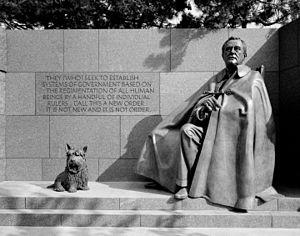
Le Franklin Delano Roosevelt Memorial est un monument présidentiel dédié à la mémoire du président américain Franklin Delano Roosevelt et à la période qu'il a eu à gérer. Il est situé dans la capitale américaine Washington D.C., non loin du Jefferson Memorial, dans le West Potomac Park. Les plans furent dessinés par l'architecte Lawrence Halprin.
Fala, un terrier écossais, est l'un des chiens du président américain Franklin D. Roosevelt. Fala a été emmené dans de nombreux déplacement par celui-ci. Donné aux Roosevelt par une cousine, Fala est capable d'exécuter des tours. Fala a survécu à Roosevelt pendant sept ans et a été enterré près de lui. Célèbre, il a été abondamment mis en avant dans les médias américains.